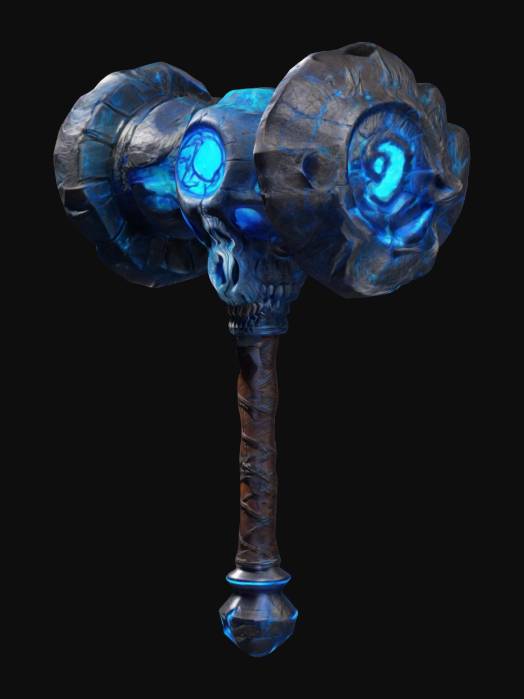
미적 점수 (1~10점): 7